Marital rape

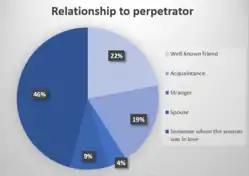
According to a study cited by Gary F. Kelly (2011), 9% of female rape victims were raped by their spouse.

The prevalence of marital rape is difficult to assess, especially outside the Western World. Discussing sexual matters in many cultures is taboo. One problem with studies on marital rape is that the Western concept of consent is not understood in many parts of the world. Because many societies operate on social norms which create a dual system of sexual morality—one for sexual intercourse that is "marital" which is seen as an obligation that cannot be refused, and "extra-marital", which is seen as wrong (or illicit/illegal). Issues of consent are poorly understood, especially by young wives (which are often young girls who do not have a proper understanding of sexual rights). For instance in an interview in a study for the World Health Organization, a woman from Bangladesh who described being hit by her husband and forced to have sex said that: ""I thought this is only natural. This is the way a husband behaves"." Research has, nevertheless, associated specific regions with a very high level of violence, including sexual violence, against women by husbands/partners. An example of such a place is Ethiopia.